Gurbrü

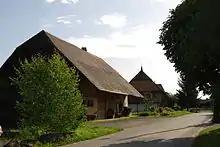
Farmhouses and fields in Gurbrü

Gurbrü has an area of . As of 2012, a total of or 70.7% is used for agricultural purposes, while or 9.8% is forested. Of the rest of the land, or 19.0% is settled (buildings or roads).